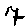
Label: 7